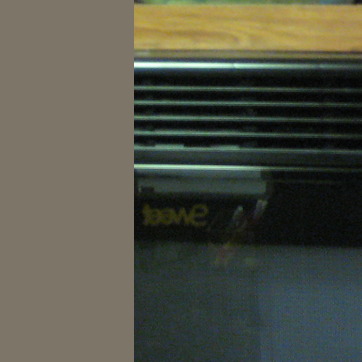
Material: glass